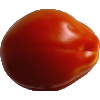
Label: Tomato 1